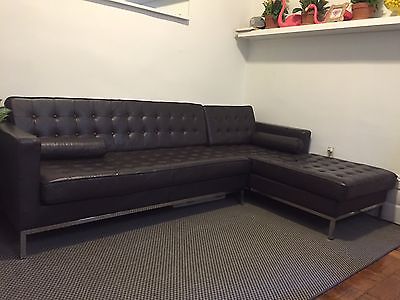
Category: sofa